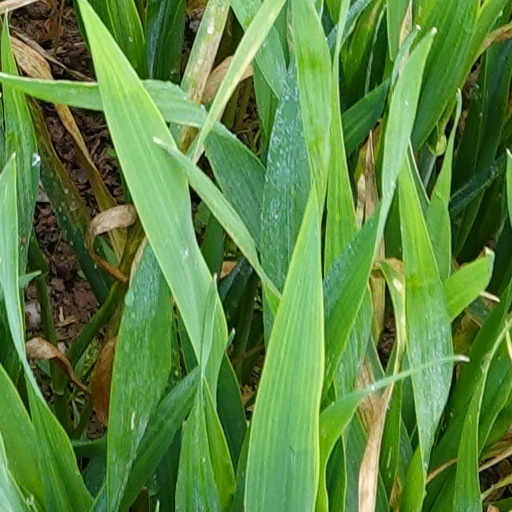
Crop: wheat